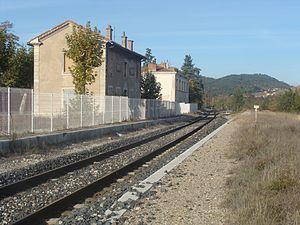
La voie ferrée Manosque - Sisteron devant la gare de Volx (fermée). La gare comportait un évitement, qui a été supprimé. La voie unique restante a été reprofilée pour permettre aux circulations de passer en pleine vitesse la courbe située au fond.
La gare de Volx est une gare ferroviaire française de la ligne de Lyon-Perrache à Marseille-Saint-Charles, située sur le territoire de la commune de Volx, dans le département des Alpes-de-Haute-Provence, en région Provence-Alpes-Côte d'Azur.